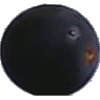
Label: blue_grape